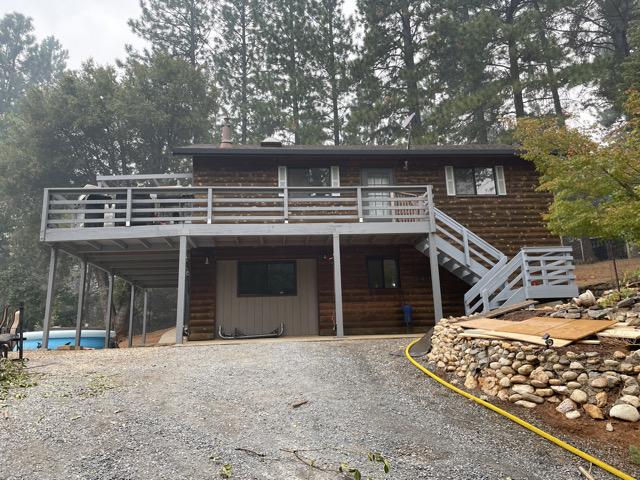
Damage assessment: no_damage